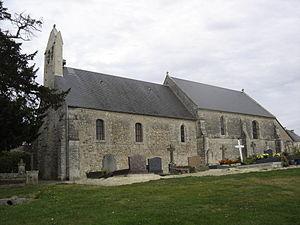
Église Saint-Sulpice, Grand Pré de la Croix (Inscrit, 2005) le clocher mur est perché au bout de la nef du XIè siècle, plus basse que le choeur du XIIIè siècle This building is indexed in the Base Mérimée, a database of architectural heritage maintained by the French Ministry of Culture,
Cette liste regroupe une partie des monuments historiques du Calvados.
Saint-Vigor-le-Grand est une commune française, située dans le département du Calvados en région Normandie, peuplée de 2 438 habitants.
Cette liste regroupe une partie des monuments historiques du Calvados.